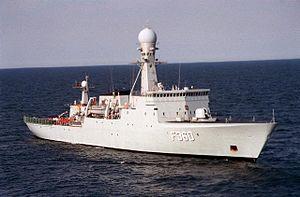
Le HDMS Hvidbjørnen (F360) est une frégate de la classe Thetis de la Marine royale danoise. Son nom signifie « ours polaire » en vieux danois. Ce patrouilleur est entré en service le 30 novembre 1992.